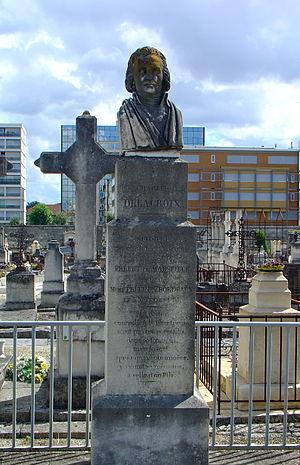
Le cimetière de la Chartreuse est le plus ancien et le plus grand cimetière de la ville de Bordeaux.
Charles-François Delacroix de Contaut, né à Givry-en-Argonne le 15 avril 1741, mort à Bordeaux le 26 octobre 1805, est un homme politique français. Député puis ministre des Relations extérieures sous la Révolution, il est ensuite préfet sous le Premier Empire.